Government Medical College, Haldwani

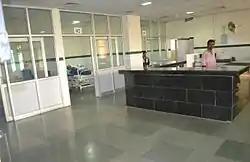
Surgery ICU

GMC Haldwani has two hospitals associated with it - Dr. Susheela Tiwari Memorial Hospital and SRM Cancer Hospital & Research Center, - to educate its medical students and for continuously upgrading the health standards of the state of Uttarakhand.